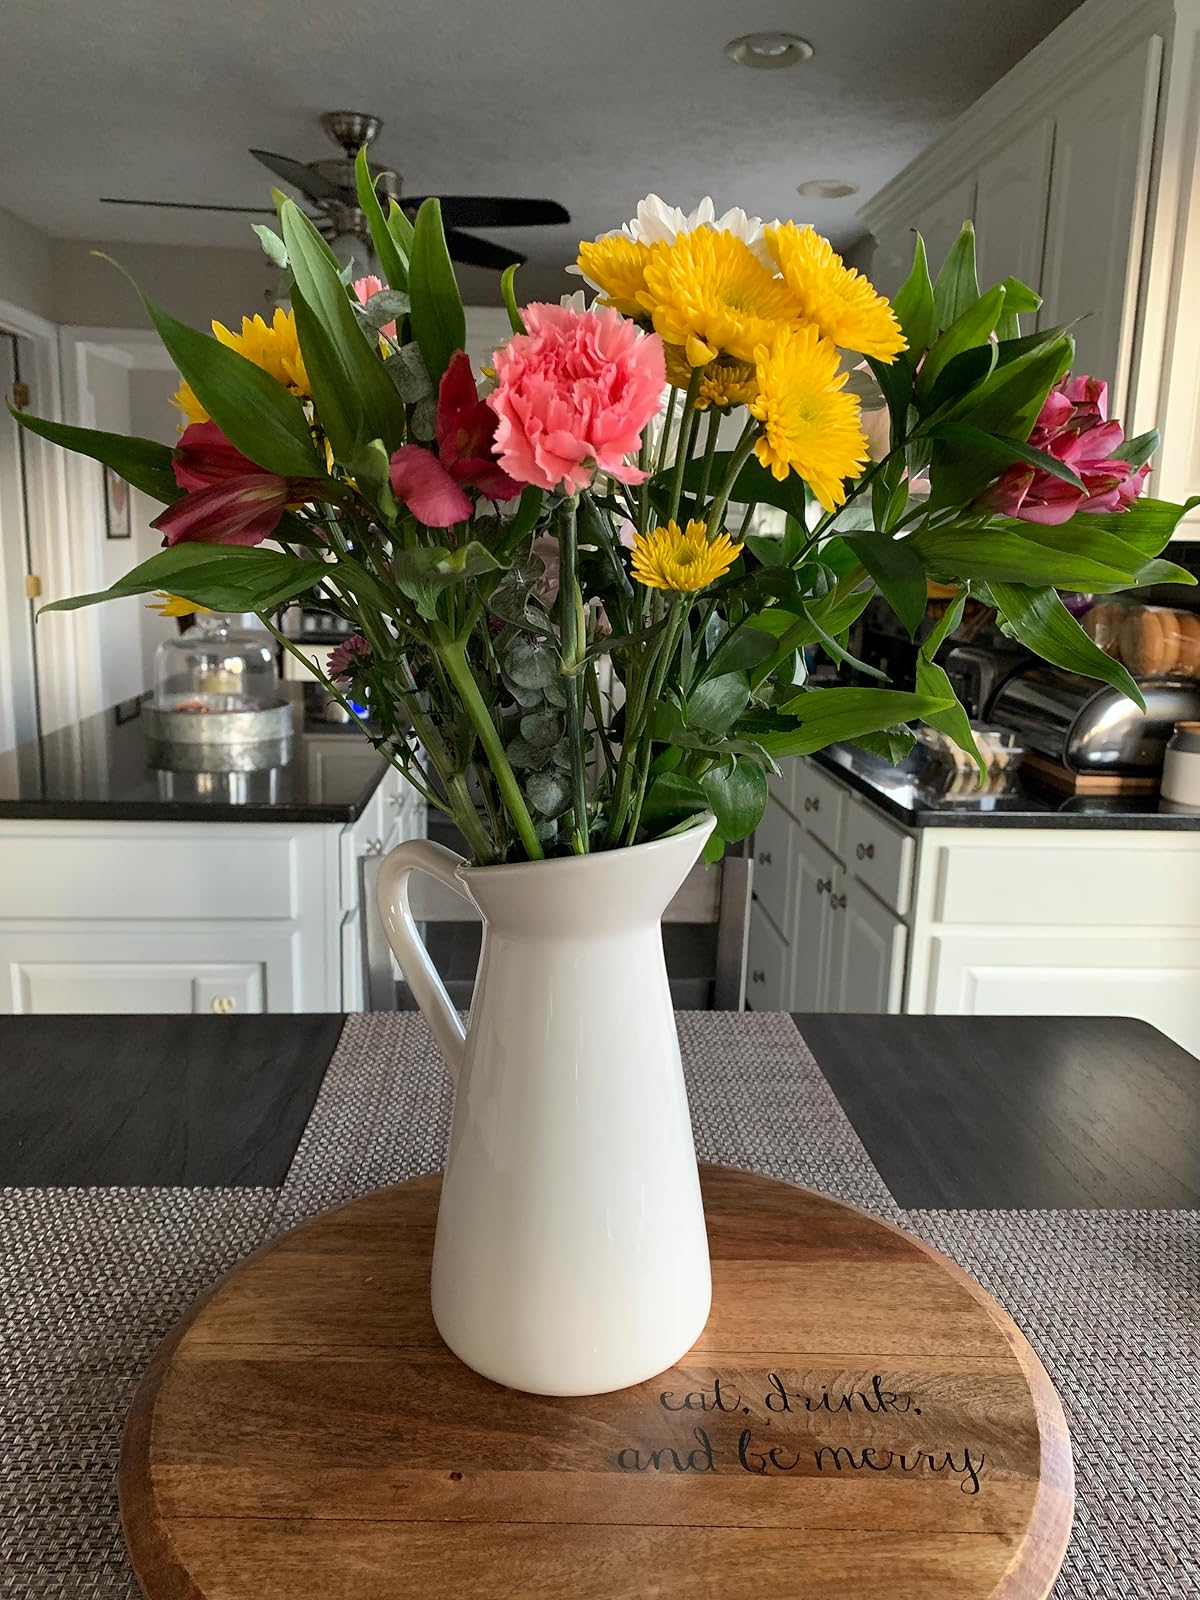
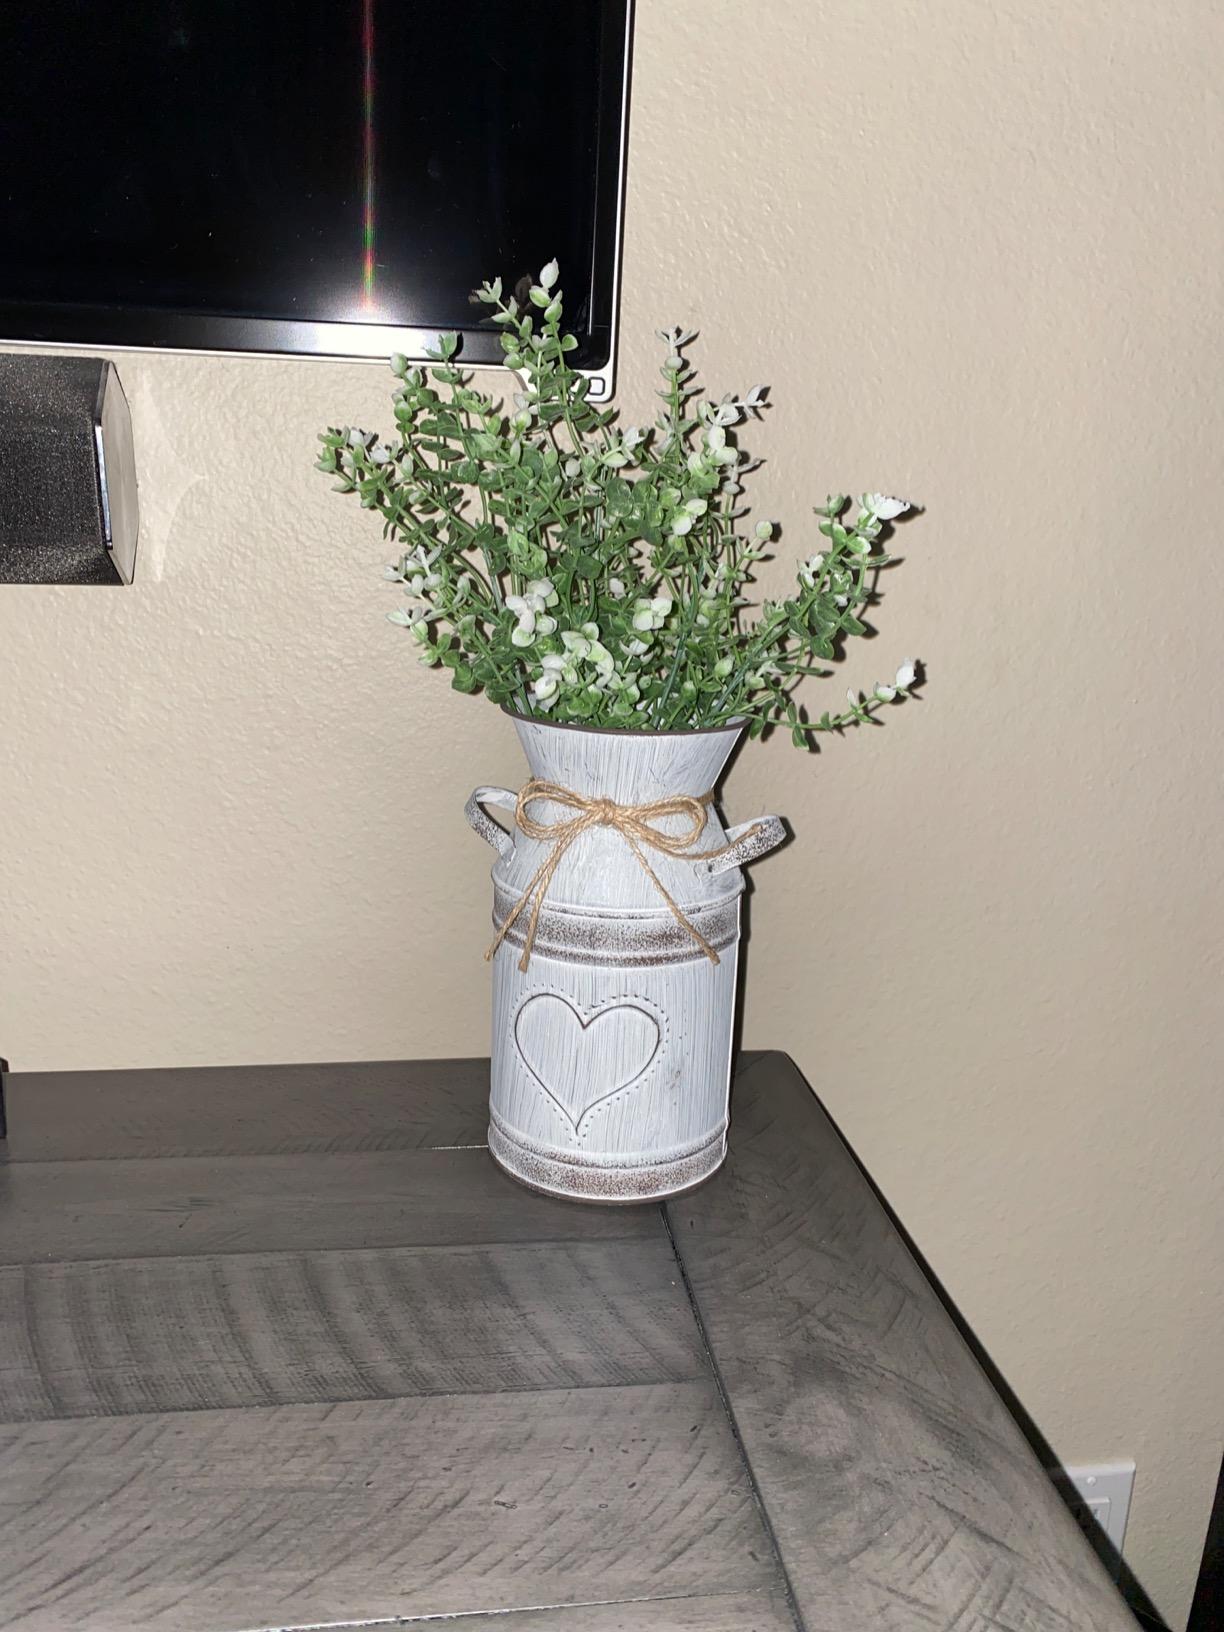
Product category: vase
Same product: no